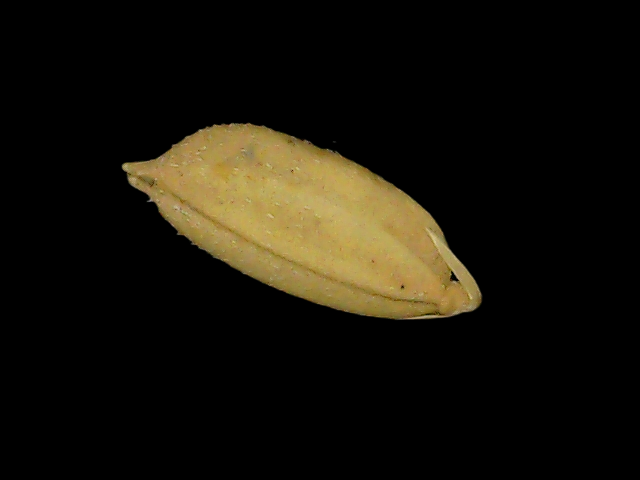
Rice variety: Bd52